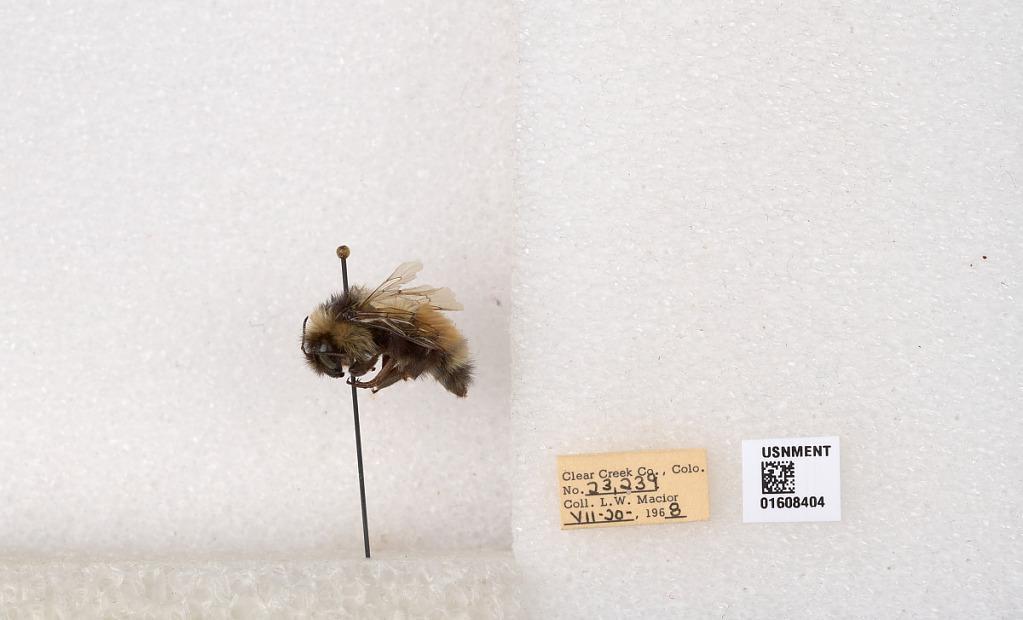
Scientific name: Bombus (Pyrobombus) sylvicola Kirby
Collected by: L. Macior
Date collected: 1968-7-20
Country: United States
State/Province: Colorado
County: Clear Creek
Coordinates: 39.6891, -105.644